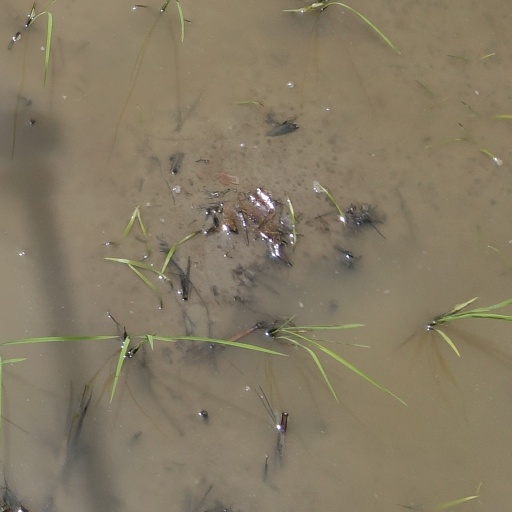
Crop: rice